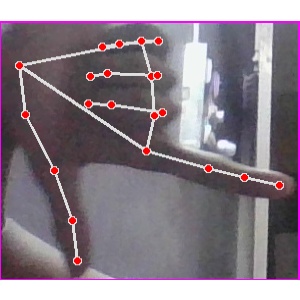
अक्षर: ख